Short-tailed chinchilla

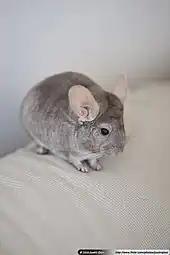

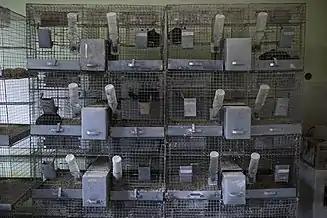

Since short-tailed chinchillas are so rare and their wild colonies only recently rediscovered, they are absent in the pet trade. Instead, their close relatives, long-tailed chinchillas are frequently kept as pets and often mistaken for their short-tailed cousins. Potential early-generation short-tailed and long-tailed chinchilla hybrids are considered absent from any wildlife trade for a long time, if not ever.